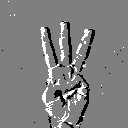
ASL letter: w